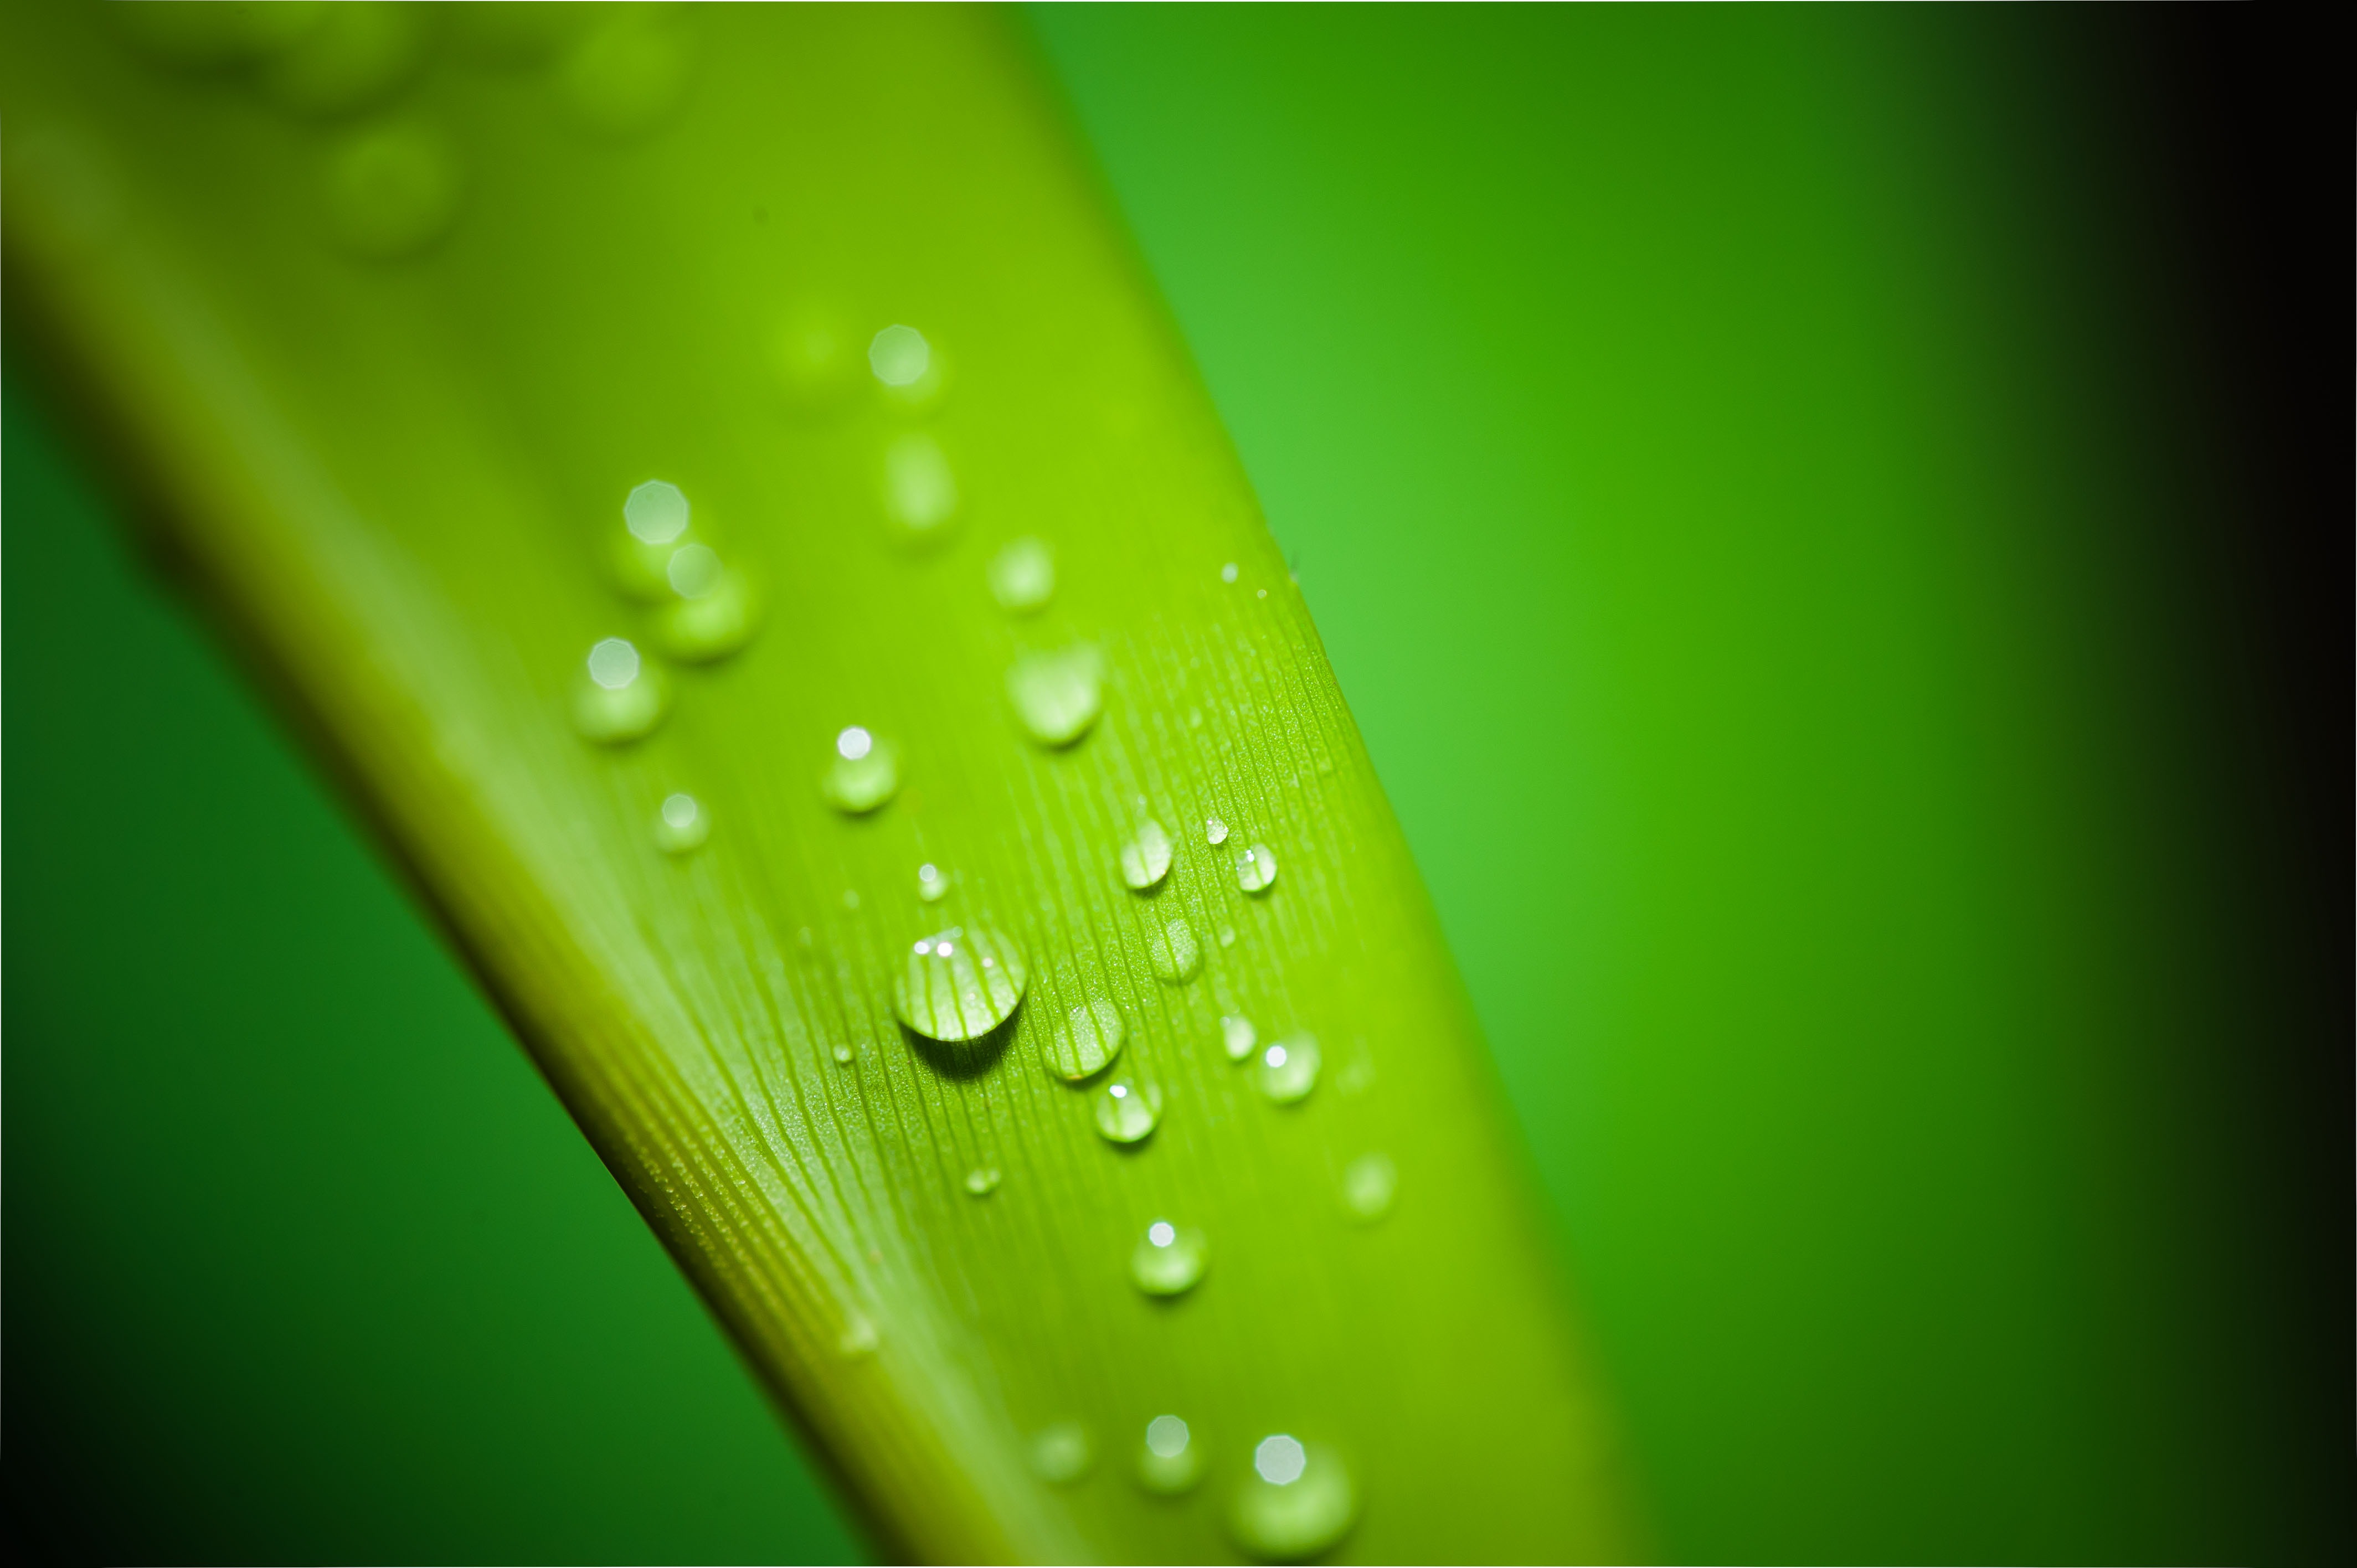
water, nature, grass, droplet, drop, dew, liquid, light, photography, sunlight, rain, leaf, raindrop, line, green, color, macro, yellow, circle, tear, close up, aqua, droplets, shape, moisture, macro photography, teardrop, plant stem, computer wallpaper